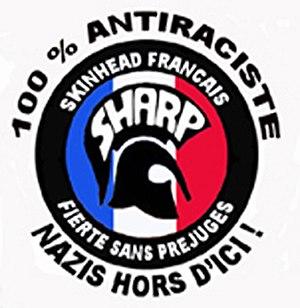
Skinhead anti racistes Paris
Fondé en 1987 aux États-Unis, SHARP désigne un mouvement de skinheads dits « traditionnels » qui se positionnent radicalement contre le racisme, contre les néo-fascistes et autres groupes d'extrême droite, plus particulièrement si ceux-ci se proclament eux aussi skinheads.